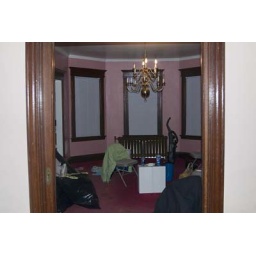
standing in the living room looking into the dining room.